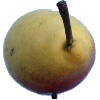
Label: Pear 2